Joe Louis Walker

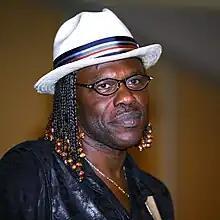
Walker in 2007

Louis Joseph Walker Jr. (December 25, 1949 – April 30, 2025), known as Joe Louis Walker, was an American musician, best known as an electric blues guitarist, singer, songwriter and producer. His knowledge of blues history is revealed by his use of older material and playing styles.